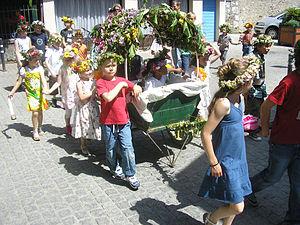
Cortège du «
Le Feuillu est une fête populaire et folklorique du canton de Genève en Suisse, se rattachant à l'antique tradition du Feuillu. Cette fête a lieu le premier dimanche de mai dans plusieurs communes genevoises. Elle est reconnue comme faisant partie du patrimoine immatériel du canton de Genève. Elle fait également partie des traditions vivantes de Suisse.
Onex est une ville et une commune suisse du canton de Genève.